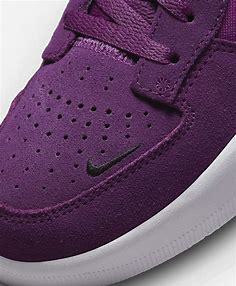
Brand: Nike
Model: SB Force 58